Roman Catholic Diocese of Luz

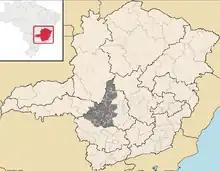
Roman Catholic Diocese of Luz.

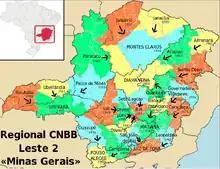
Regional CNBB Leste 2.

The Roman Catholic Diocese of Luz is a diocese located in the city of Luz in the ecclesiastical province of Belo Horizonte in Brazil.